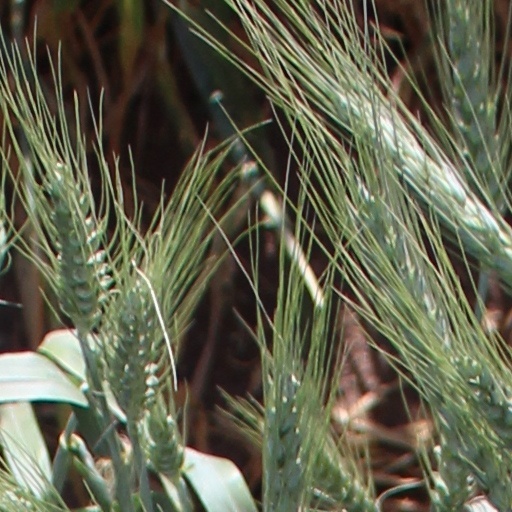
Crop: wheat